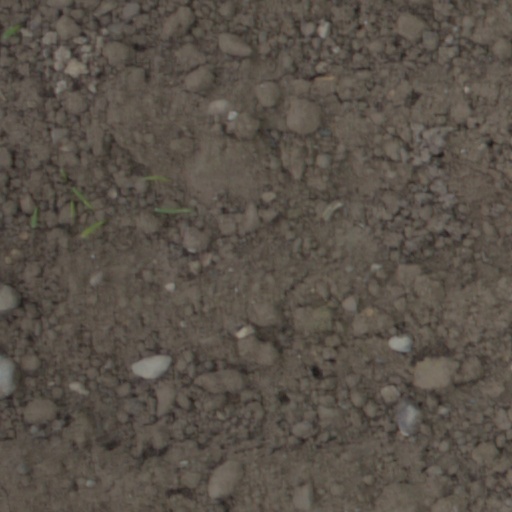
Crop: wheat